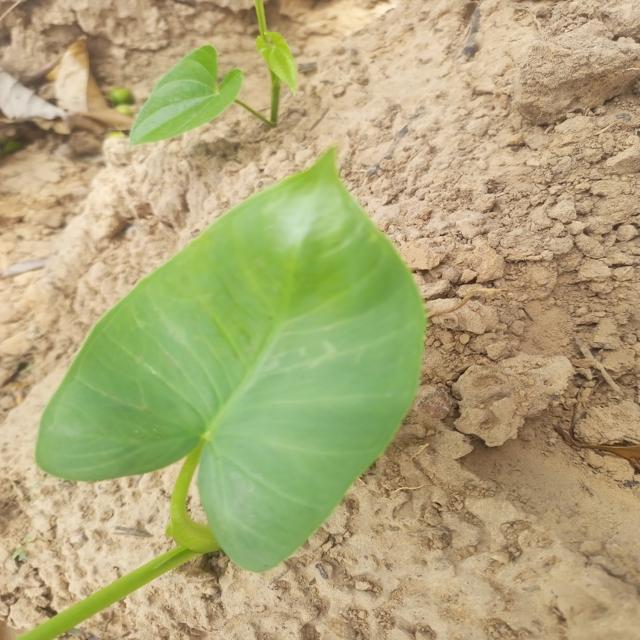
Label: Healthy